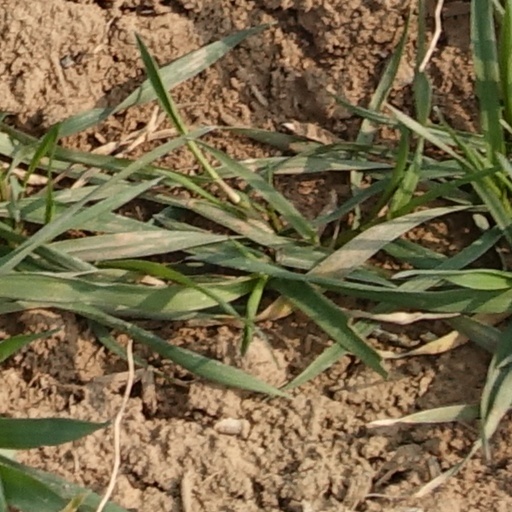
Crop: wheat